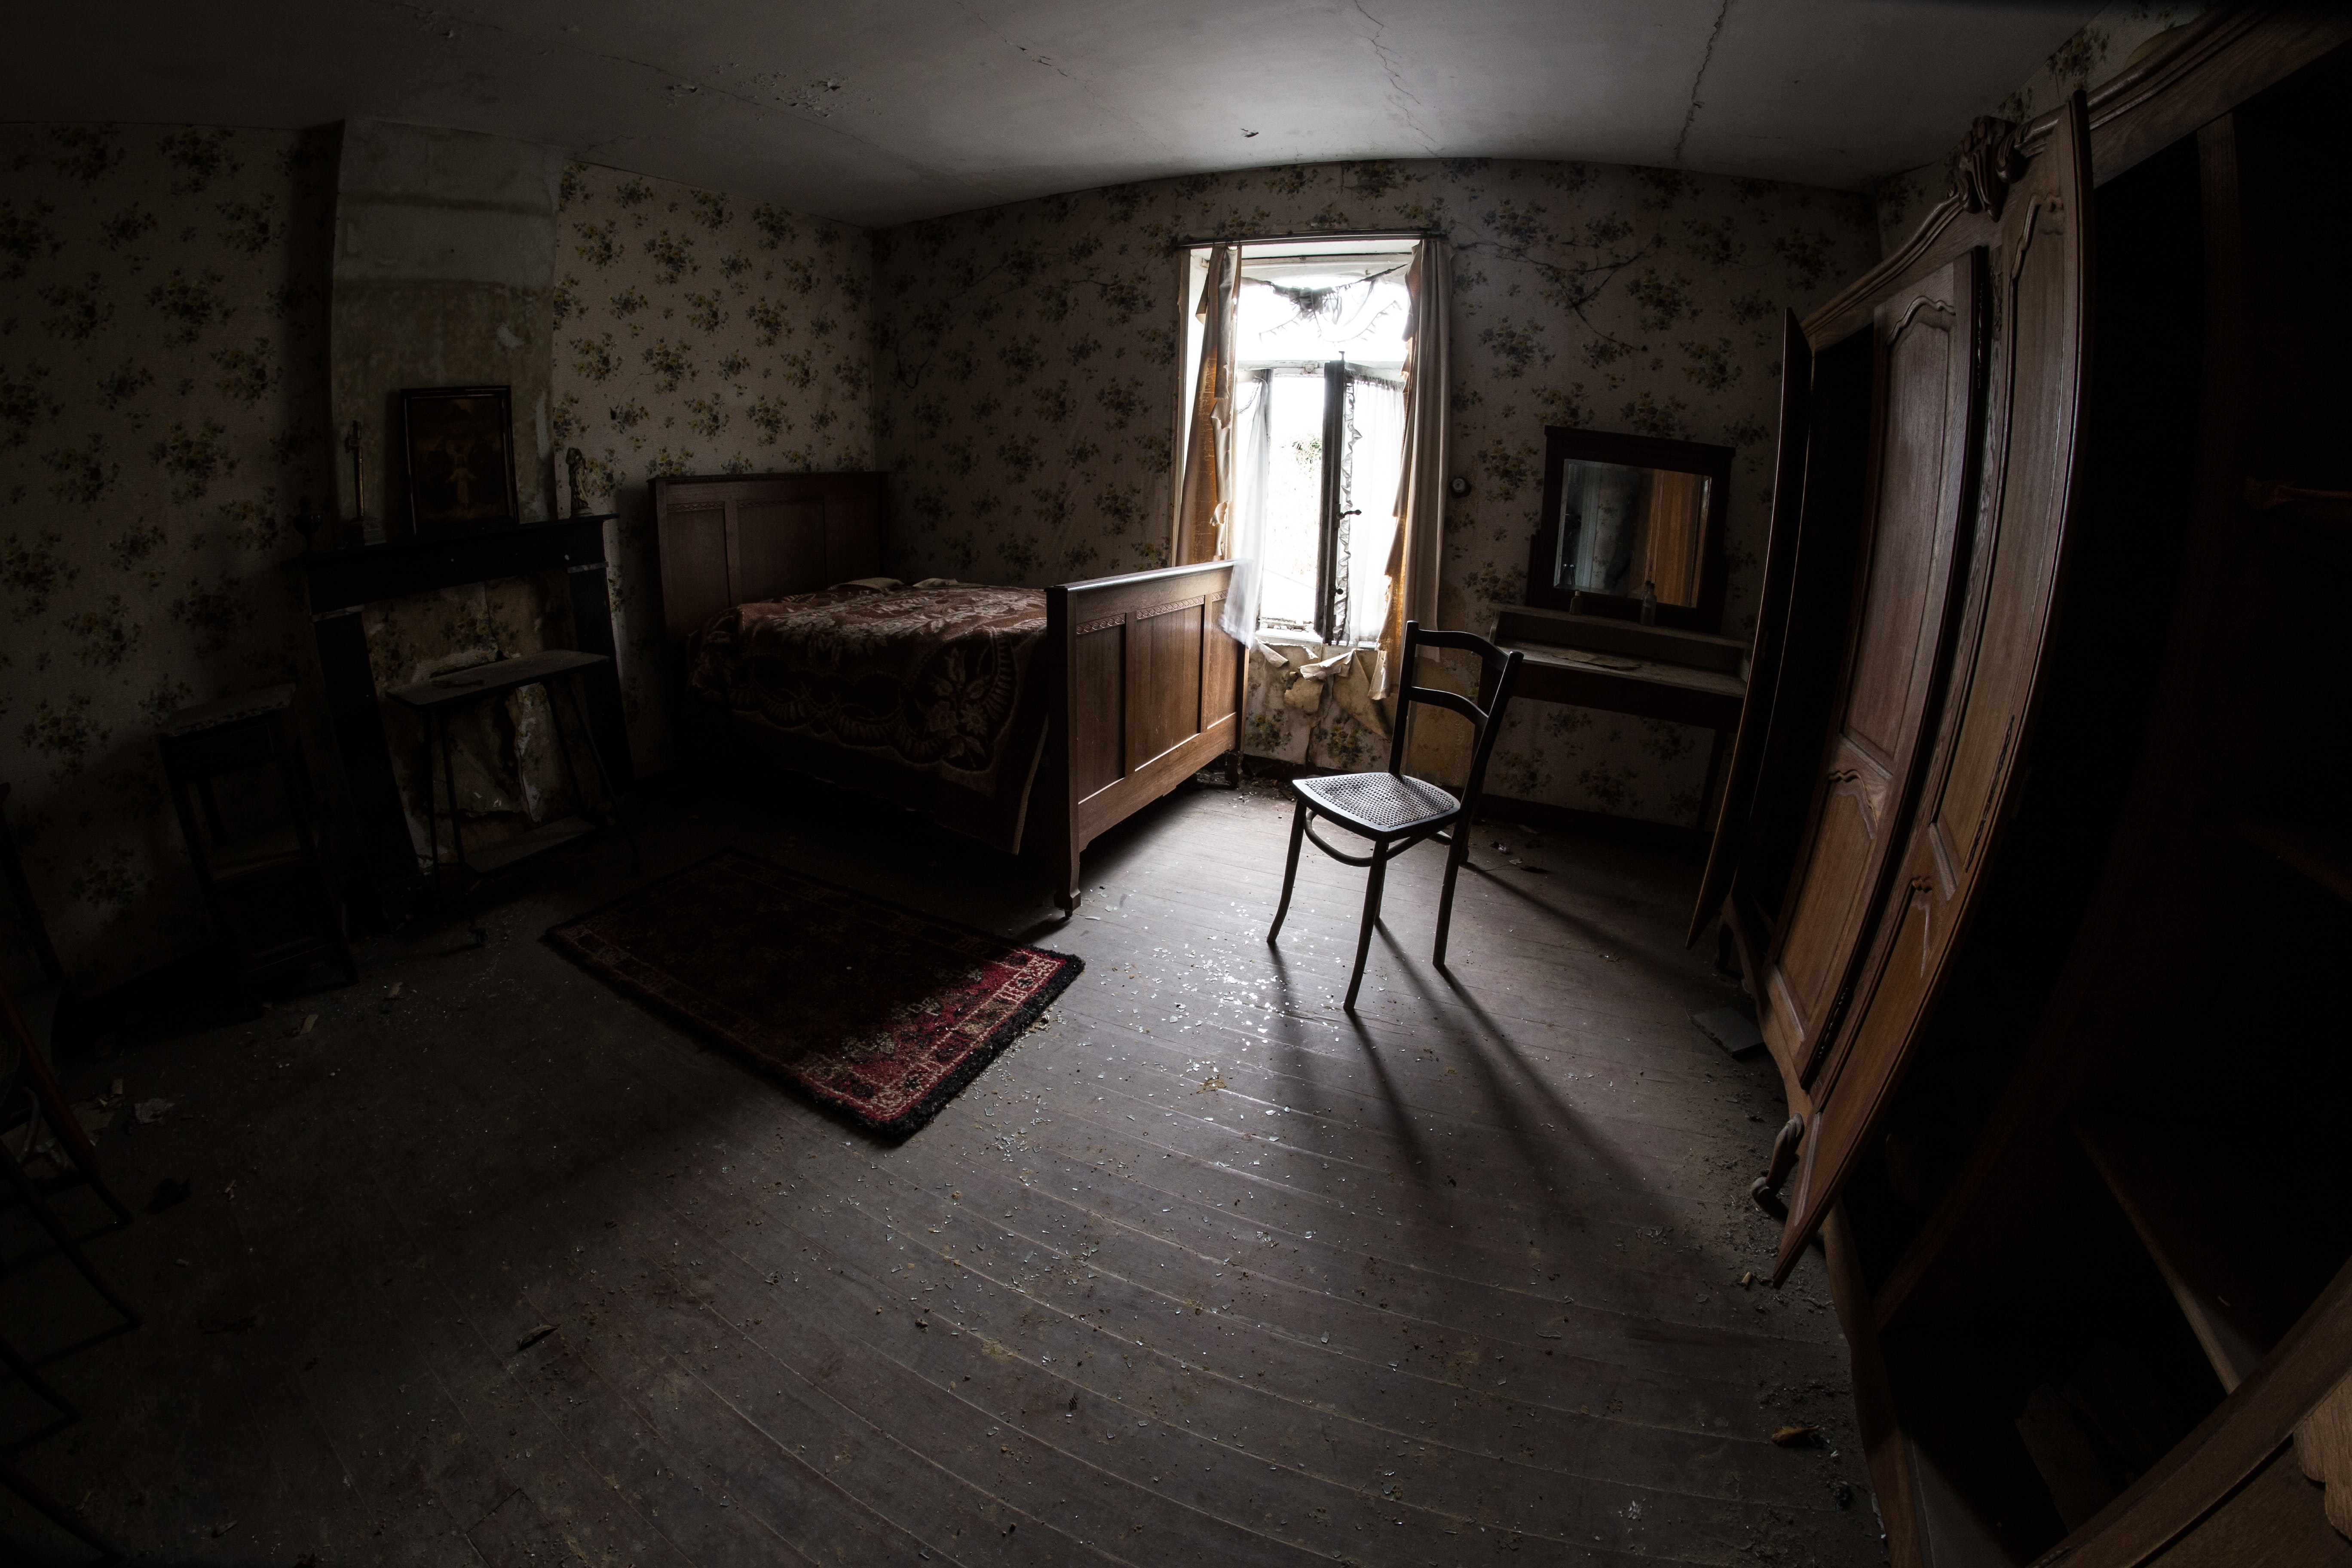
room, house, photography, building, floor, urban area, furniture, fisheye lens, architecture, darkness, stock photography, interior design, window